David C. Johnson

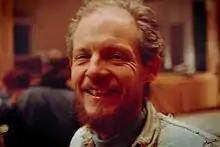
David C Johnson at the 1989 presentation of "Gefangene Früchte" for the first MultiMediale festival organized by the Zentrum for Künst und MedienTechnologie, Karlsruhe

In 1966–1967, he was an independent collaborator at the Electronic Studio of the WDR, where he assisted Karlheinz Stockhausen with the production of his electronic work "Hymnen". He also operated the live-electronics in the first performances of the chamber-orchestra version of Stockhausen's "Mixtur" (1967), and in the Darmstadt collaborative works directed by Stockhausen, "Ensemble" in 1967 and "Musik für ein Haus" in 1968.